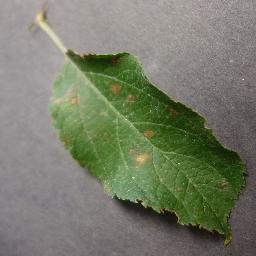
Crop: apple
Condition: cedar_rust